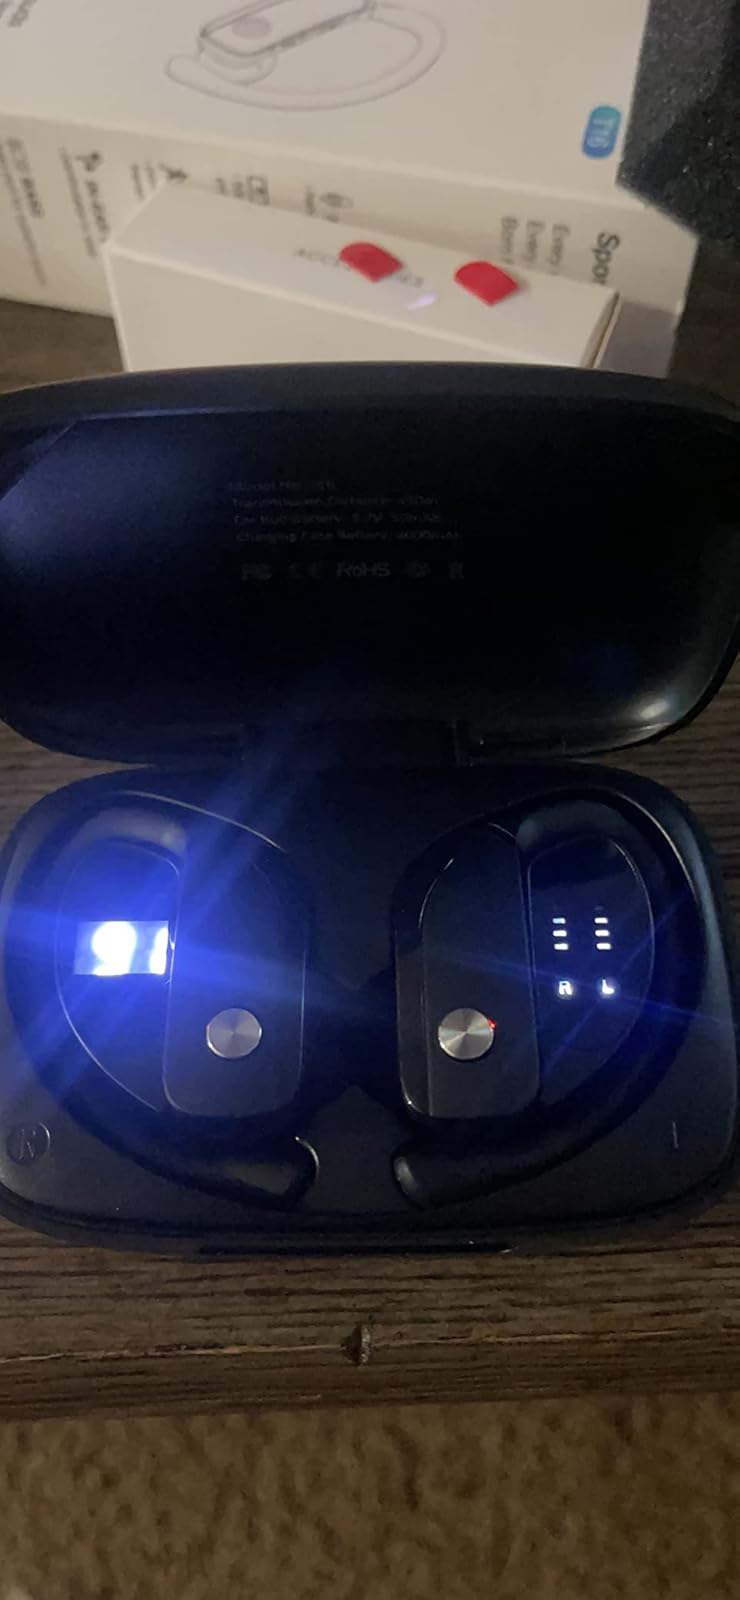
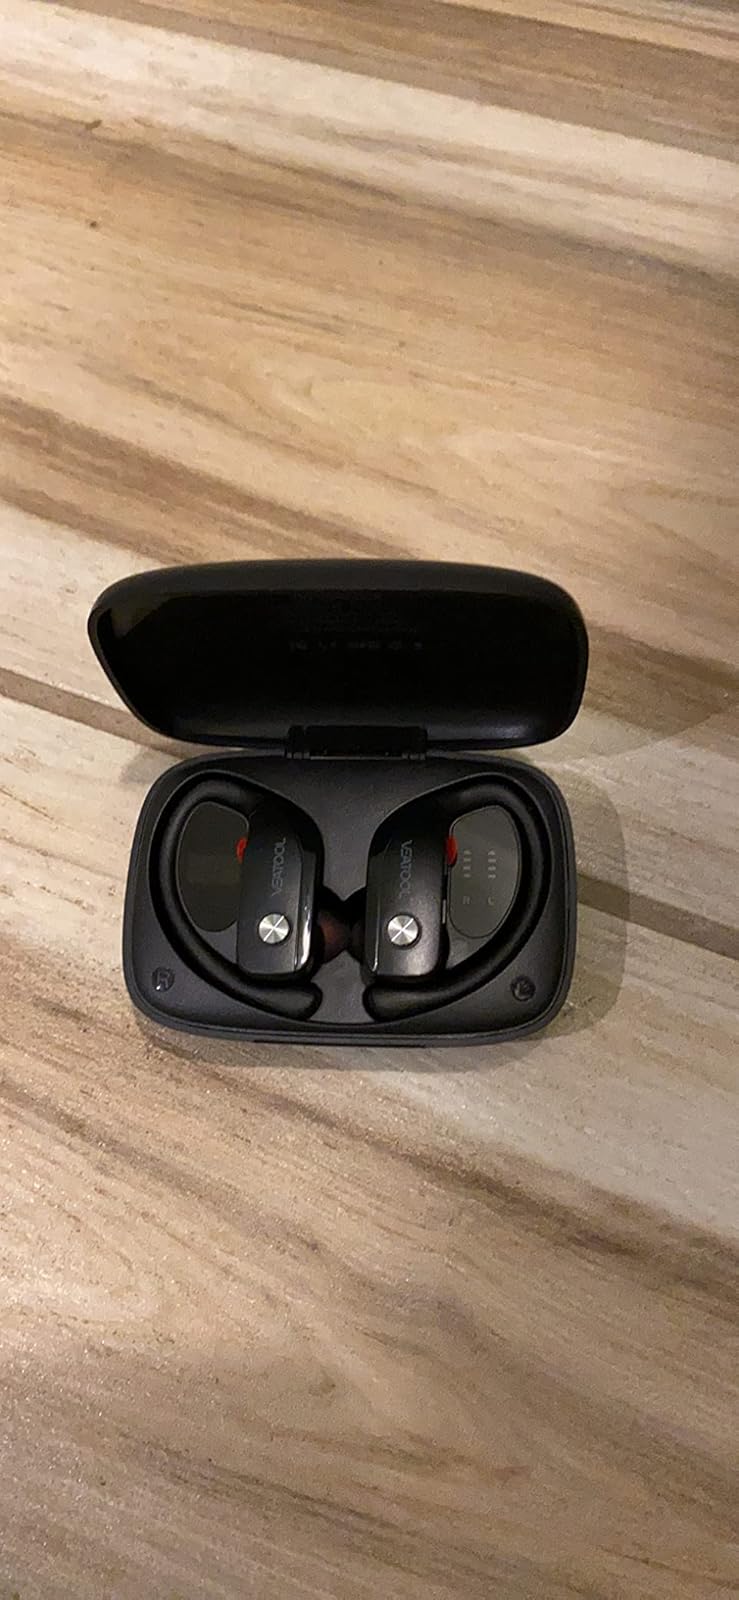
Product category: earbuds
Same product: no